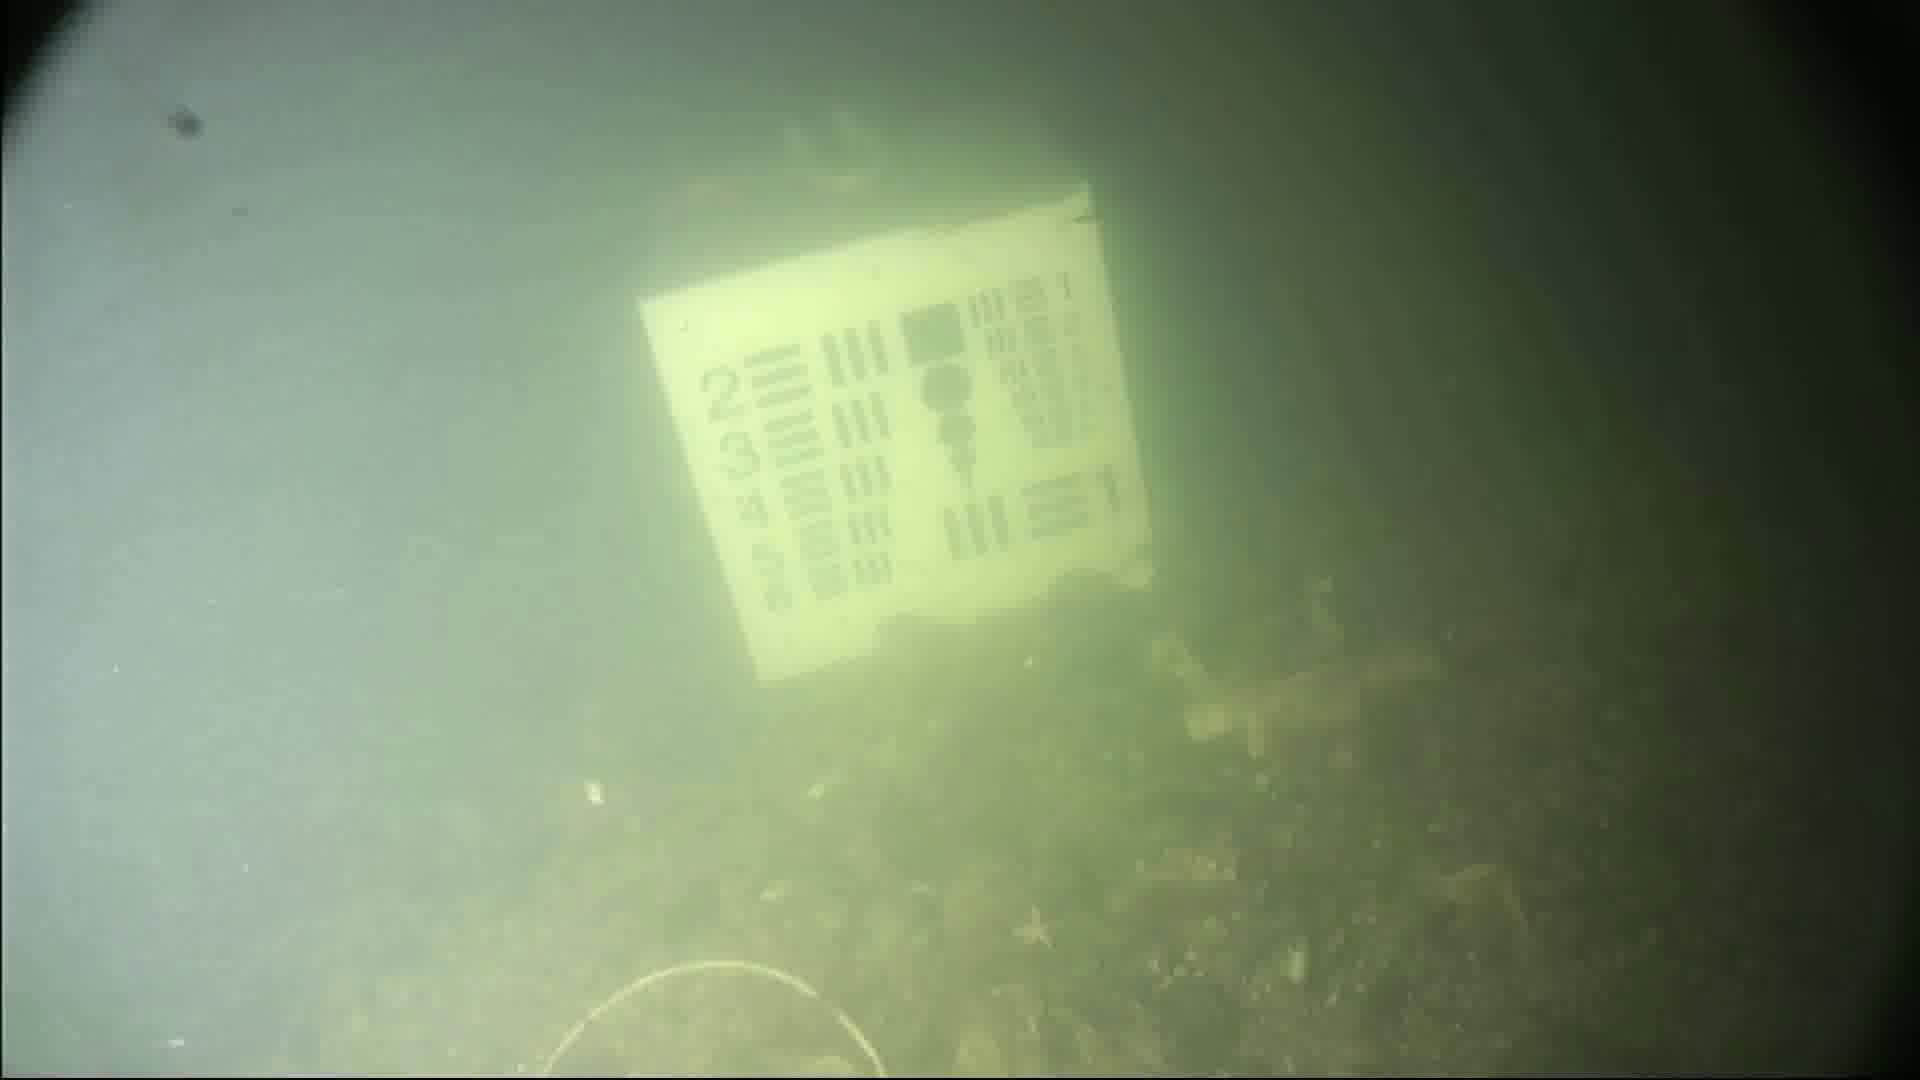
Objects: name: starfish
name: crab